Queer (song)

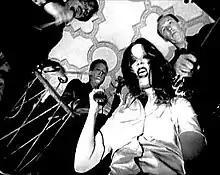
Garbage attacking the detained protagonist of the "Queer" video

The music video for "Queer" directed by Stéphane Sednaoui for Propaganda Films and was filmed in July 1995 in Los Angeles. Filming locations included at Fairfax Avenue sidewalks and under the East 4th St bridge over South Santa Fe Avenue. Sedanoui's video concept developed from his own personal experience of being "shredded into pieces" by a beautiful woman. Garbage loved his storyboard for "Queer", feeling it matched the ambiguous nature of the song. Manson had chosen Sednaoui as director after she saw the "Big Time Sensuality" music video he directed for Björk, and later said that Sednaoui "doesn't just take an idea and apply it to different artists, he seems to be able to figure out where the artist is coming from and make the photographs and the videos unique to that group."